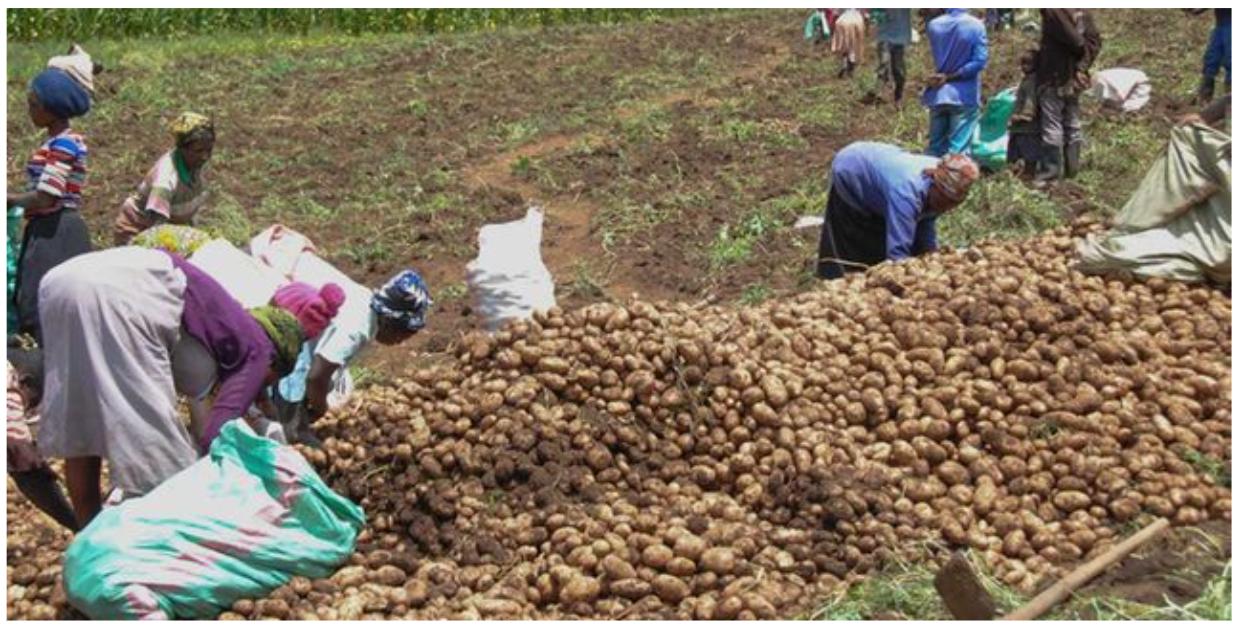
Wakulima wengi wakiwa katika shamba kubwa wakiendelea na zoezi la uvunaji wa viazi mviringo, huku wengine wakiendelea kuvipakia katika magunia, tayari kwa ajili ya kusafirishwa na kupelekwa sokoni, ili vikauzwe na waweze kujipatia kipato.